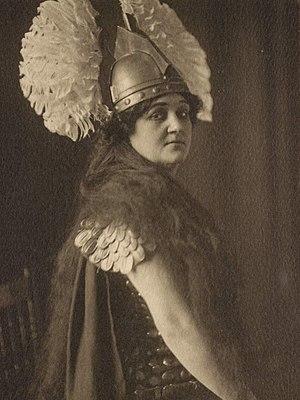
Perceval Allen, dans le costume de Brünnhilde dans le Le Crépuscule des dieux
Maud Perceval Allen, est une artiste lyrique anglaise. Elle apparaît rarement sur scène dans un opéra mais plutôt en concert.